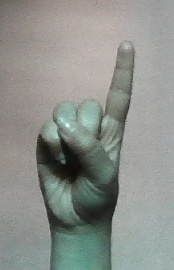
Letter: bb